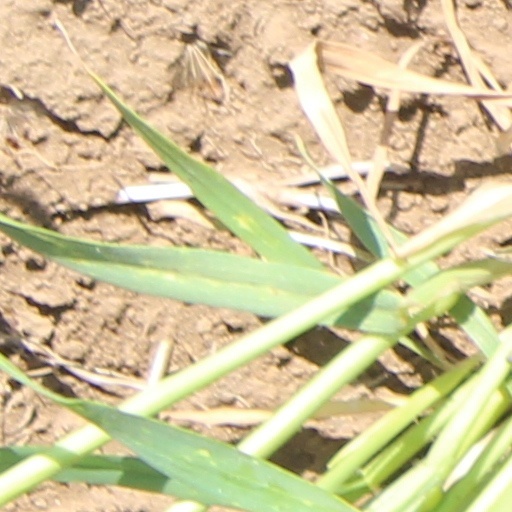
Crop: wheat